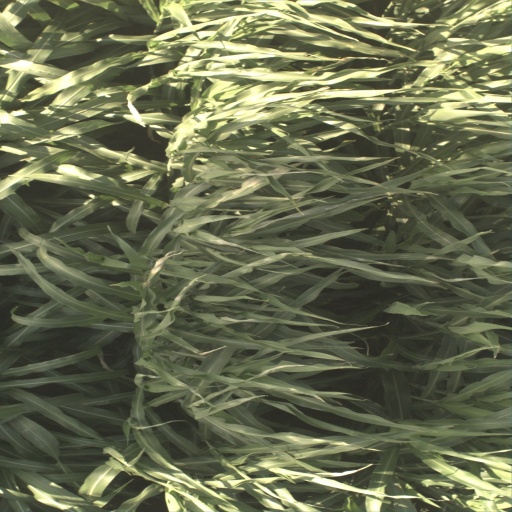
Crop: sorghum